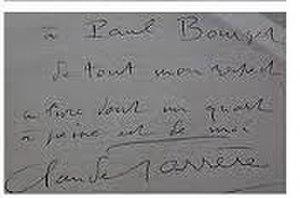
Farrère
Marius Daille est un général de corps d'armée français, né le 10 octobre 1878 aux Mollettes et mort le 6 janvier 1978 à Hyères.